Félix Lajkó

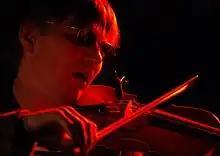
Lajkó at a concert in May 2011 Photo by László Juhász http://laci.sk

Félix Lajkó ("Feliks Lajko"; born 17 December 1974 in Bačka Topola, SR Serbia, SFR Yugoslavia) is a Hungarian violinist, zither player and composer. He plays a variety of musical styles: folk music (traditional string music of the Pannonian plain, Romani music), world music, classical music, integrating rock, blues, jazz, trance genres and improvised melodies. In concert, he plays violin and zither either with his small band, solo and other artists.